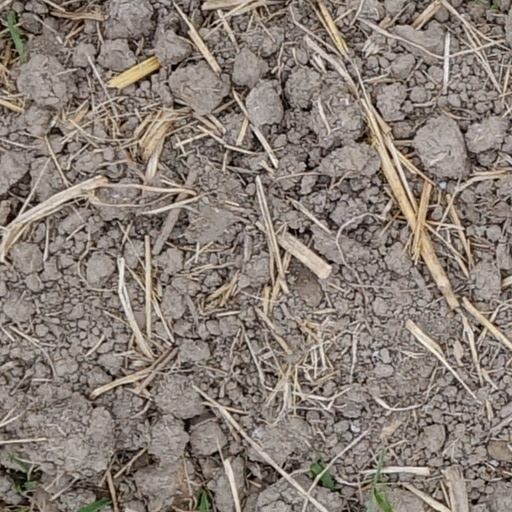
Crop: wheat